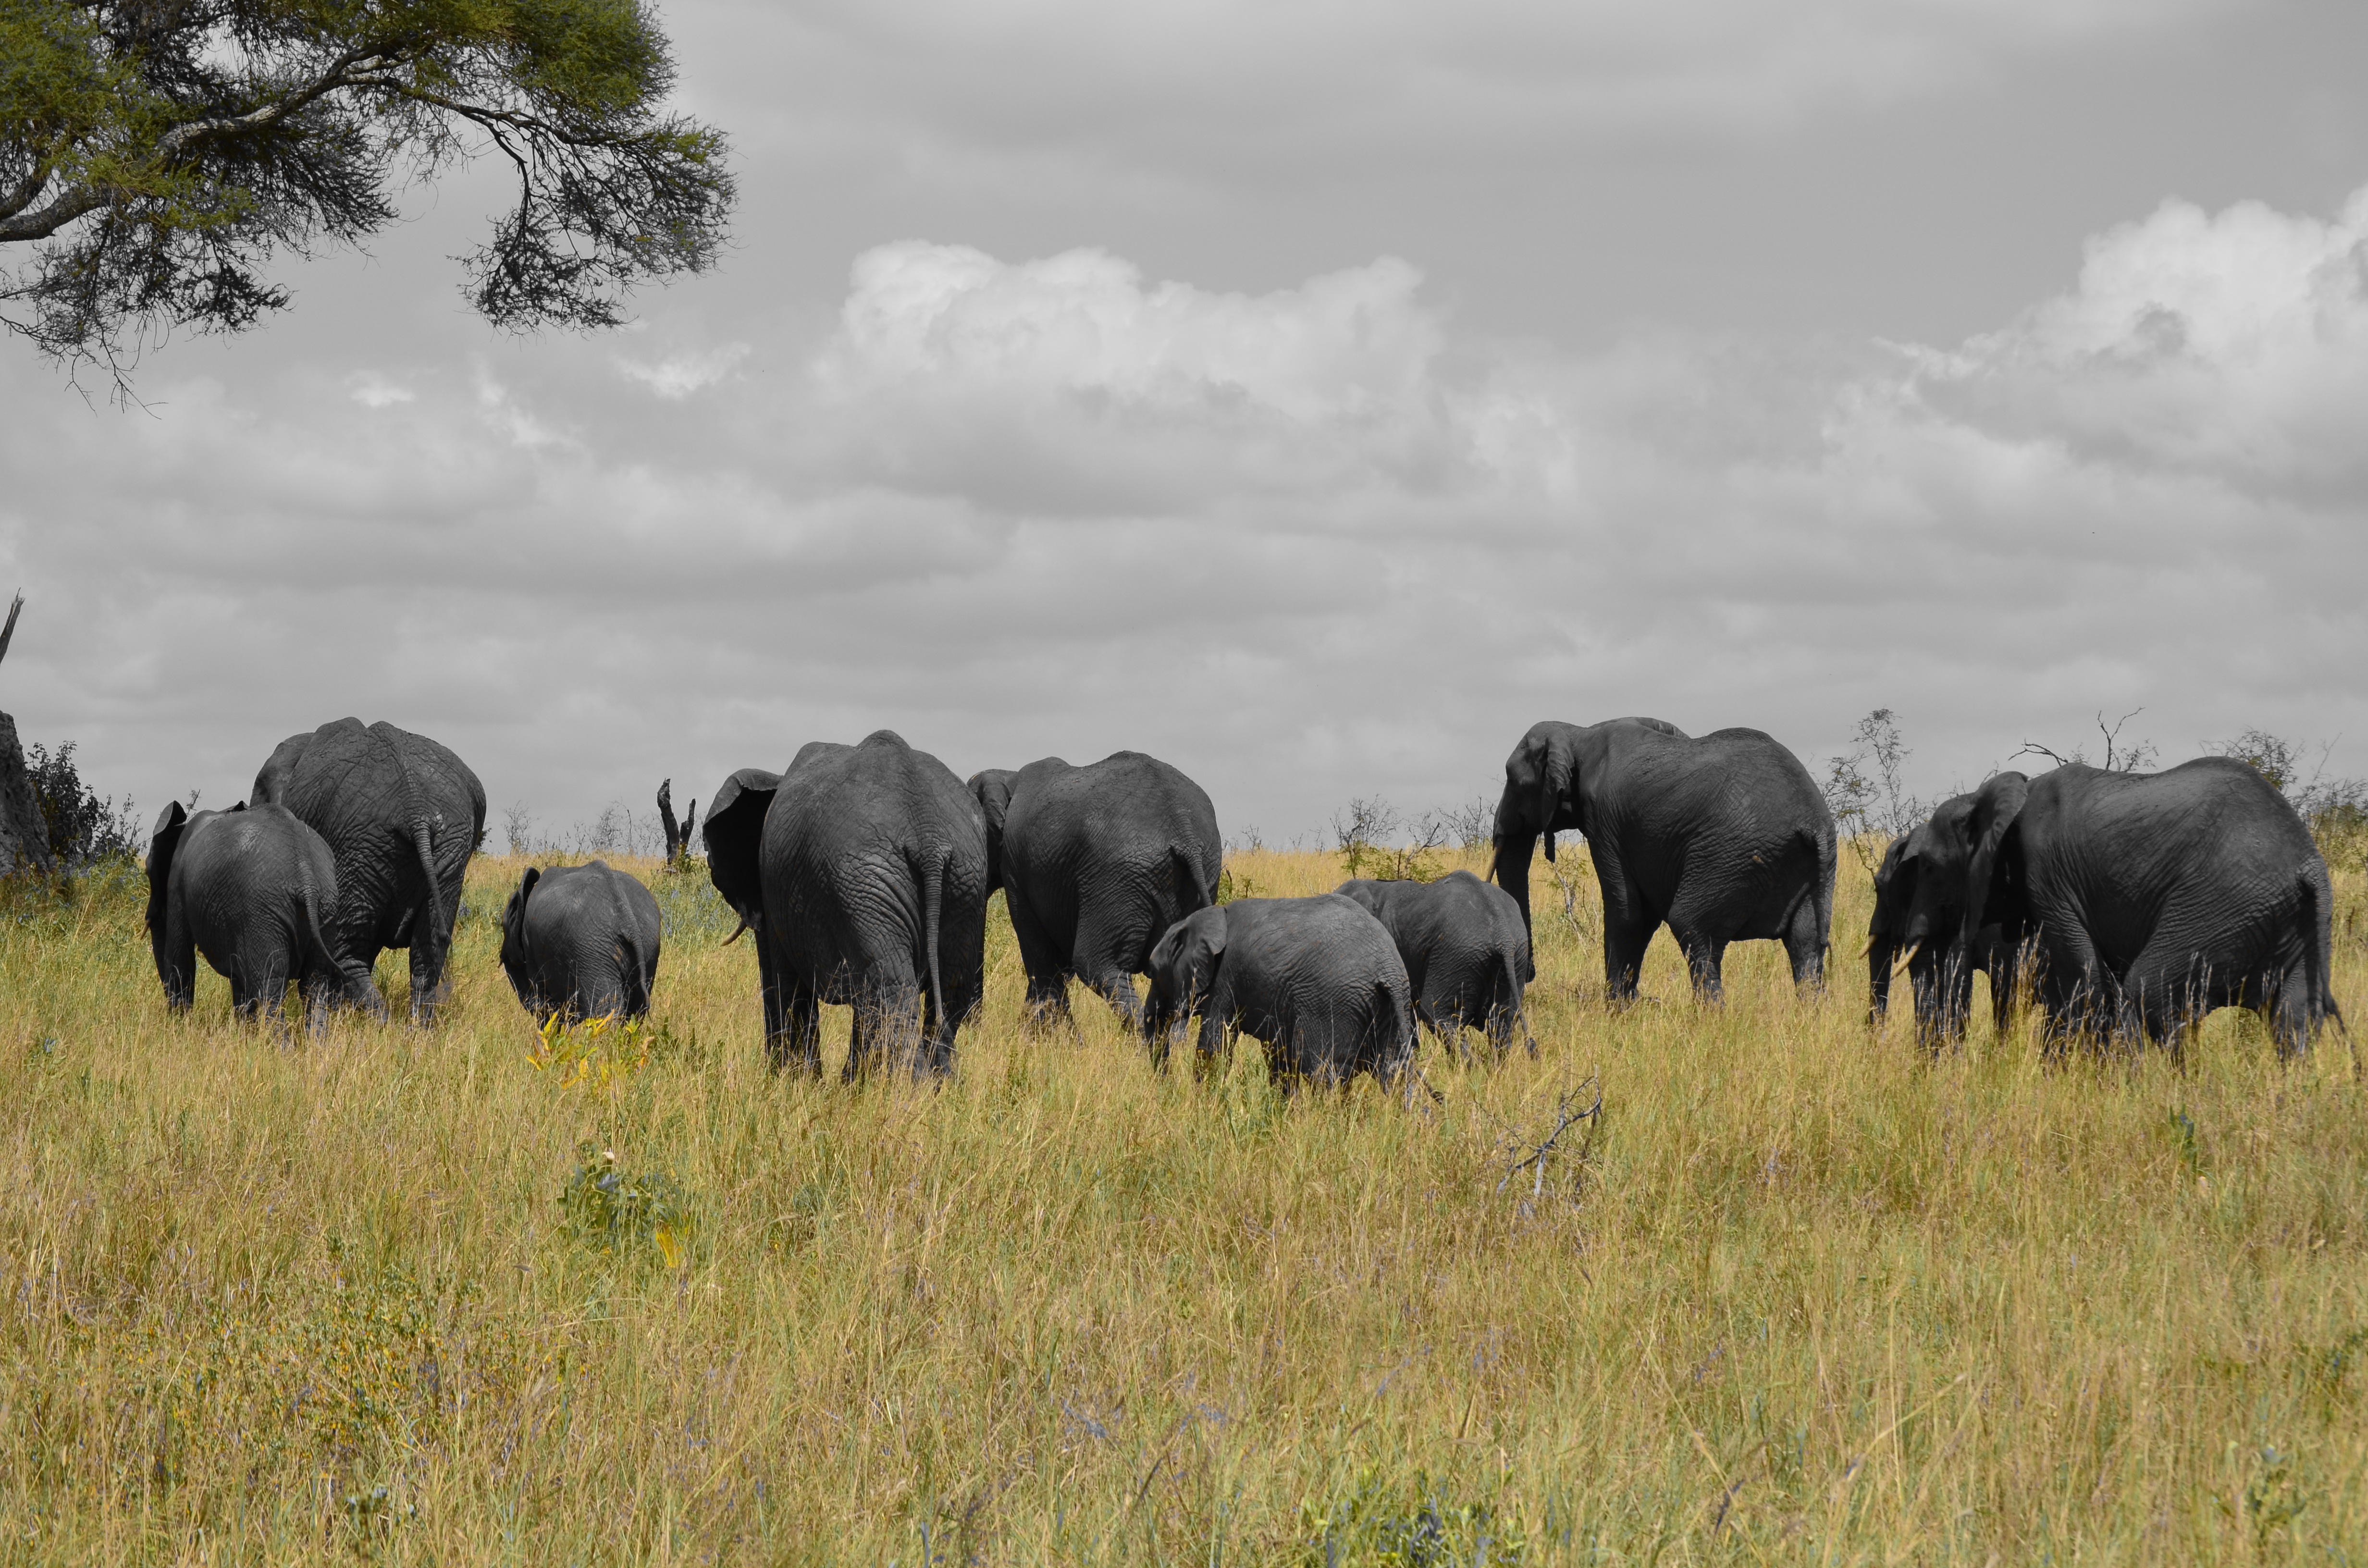
nature, row, adventure, wildlife, green, herd, pasture, grazing, africa, mammal, fauna, savanna, plain, elephant, grassland, tanzania, safari, elephants, baby elephant, cattle like mammal, elephants and mammoths, dark air